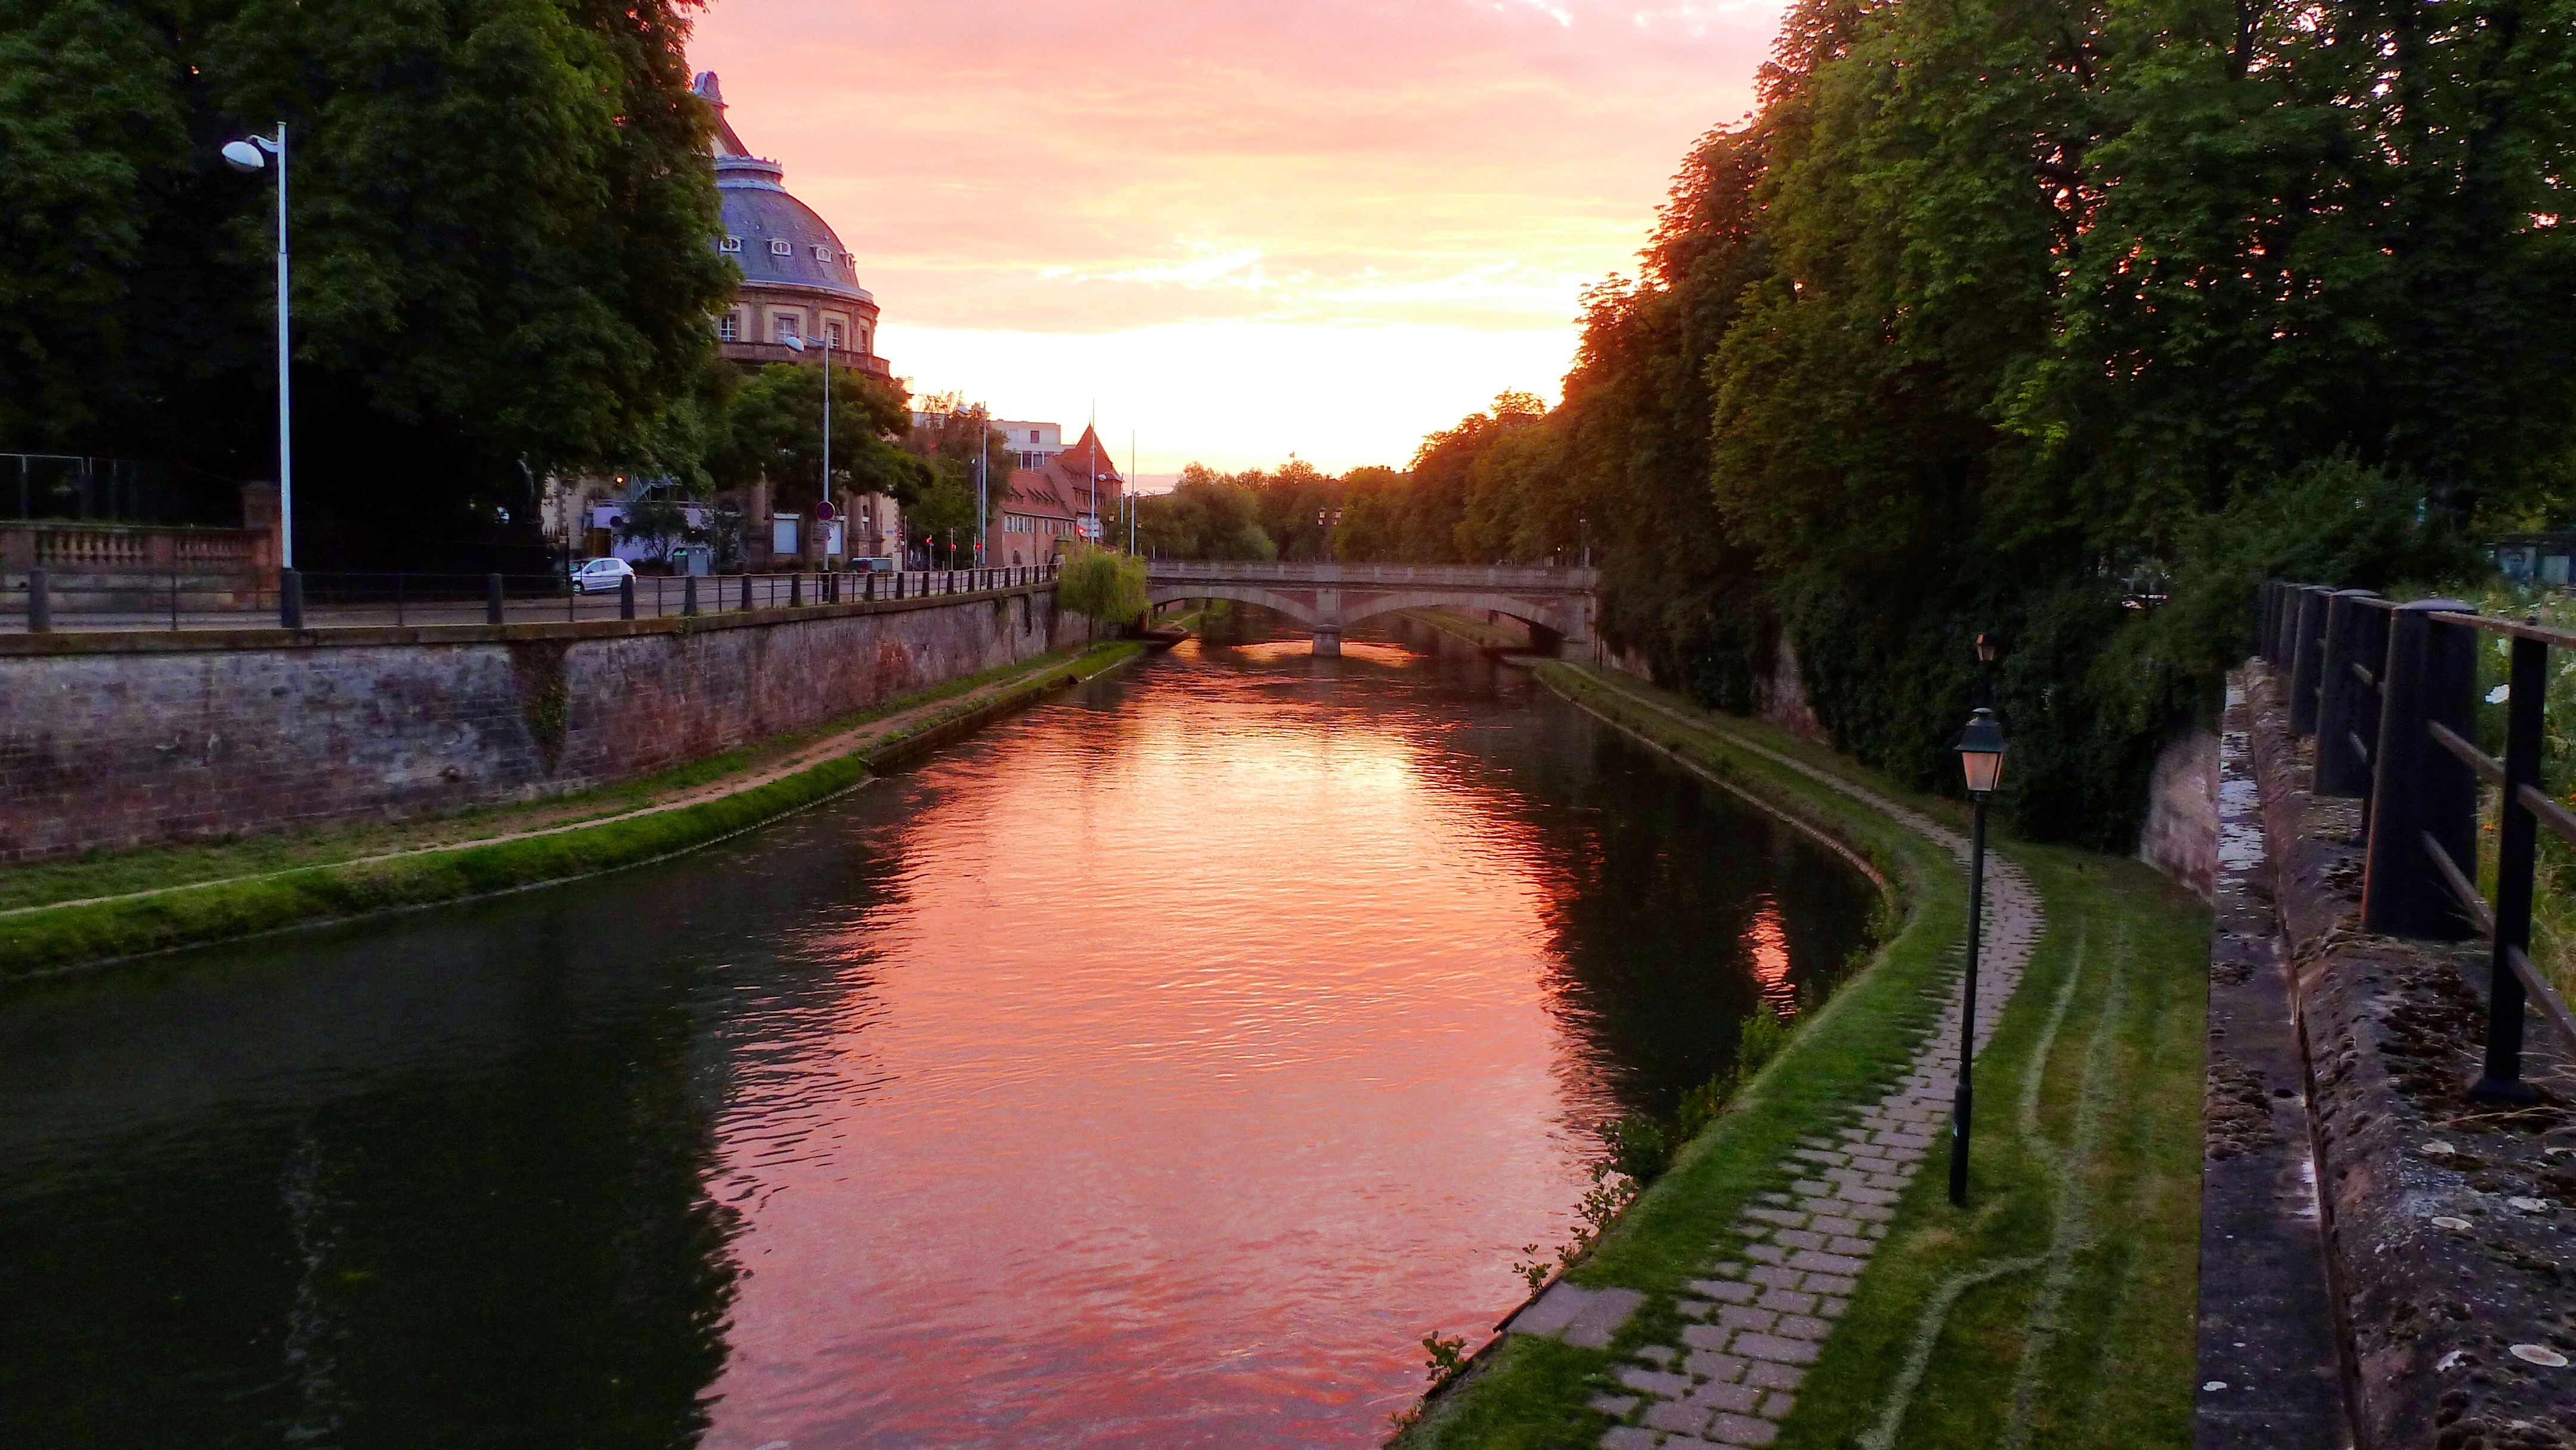
water, sunset, street, flower, city, urban, river, canal, pond, france, reflection, autumn, waterway, body of water, trees, avenue, reflections, strasbourg, channel, watercourse, cities, moat, landform, reflecting pool, geographical feature